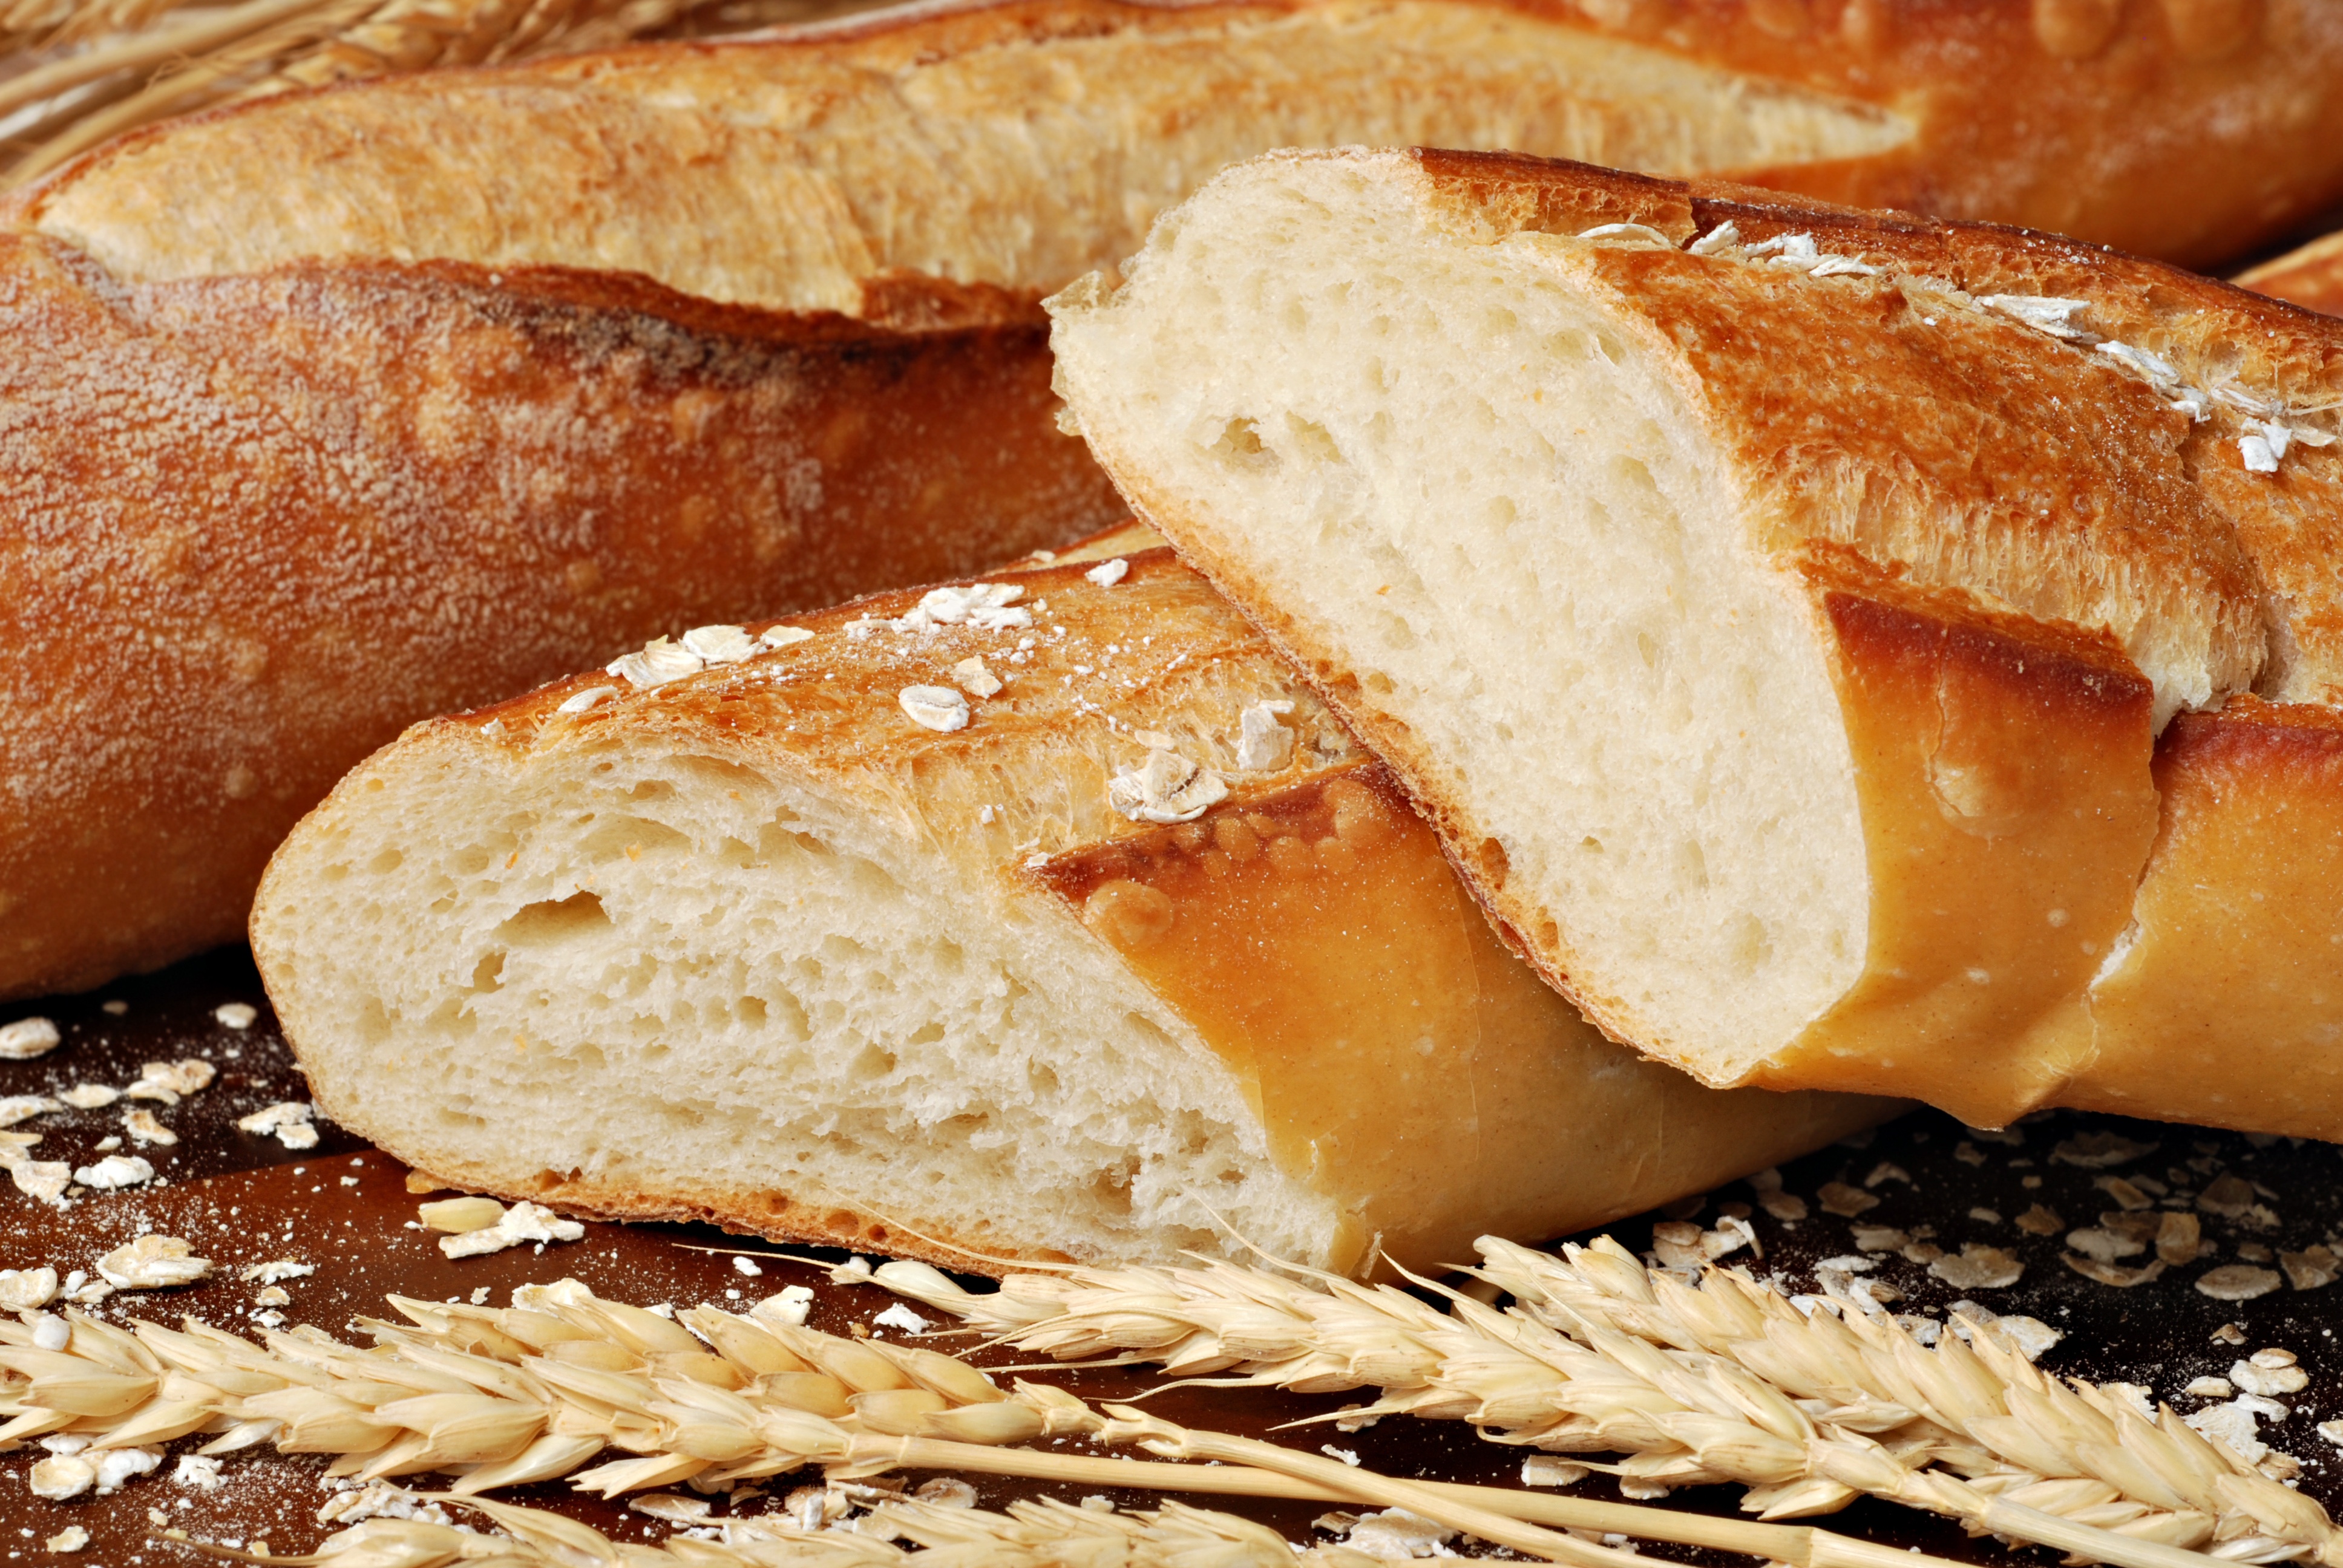
dish, food, breakfast, baking, cuisine, delicious, bread, bakery, dough, baguette, serbia, ciabatta, baked goods, bread roll, grass family, whole grain, sliced bread